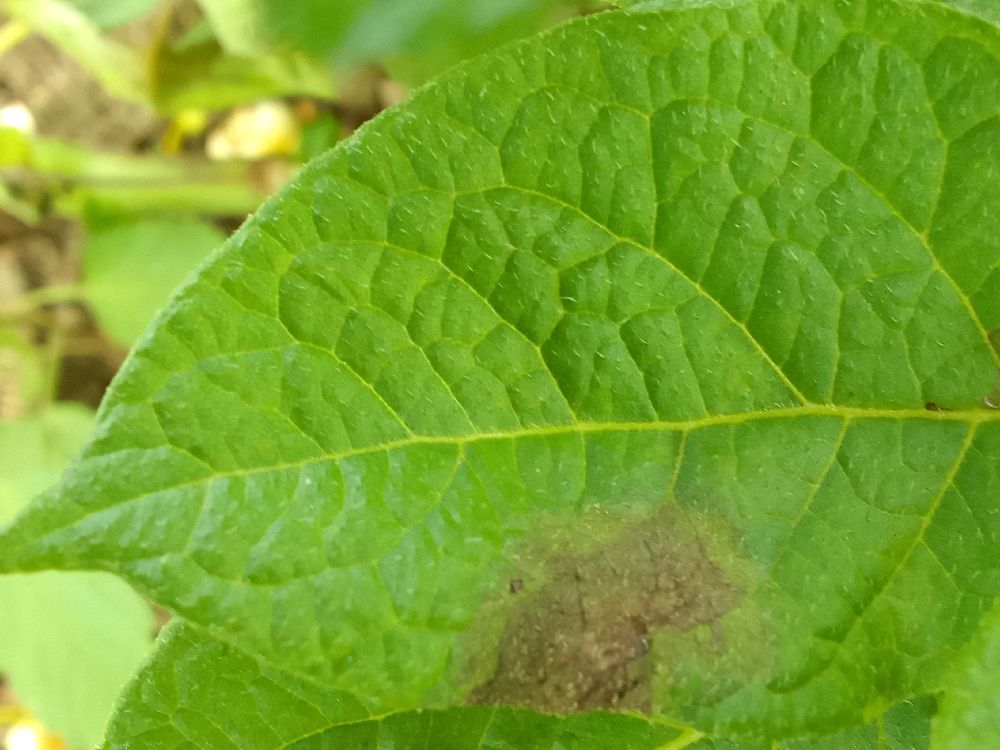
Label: Late blight